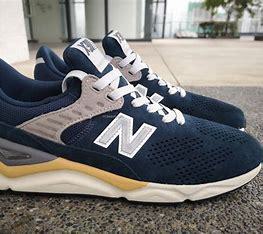
Brand: New
Model: Balance New Balance X 90